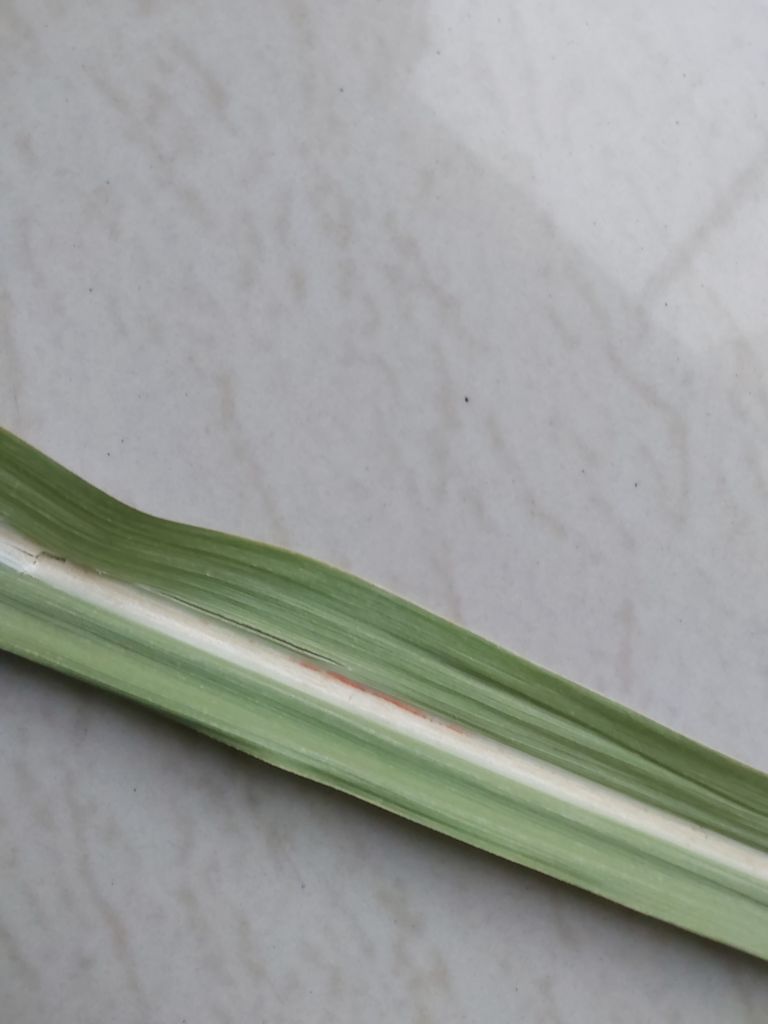
Label: Brown Spot